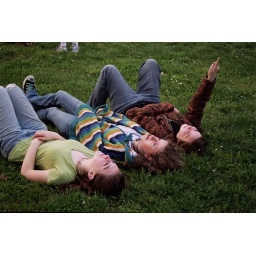
Three girls searching for images in the clouds while being lulled by Plan A